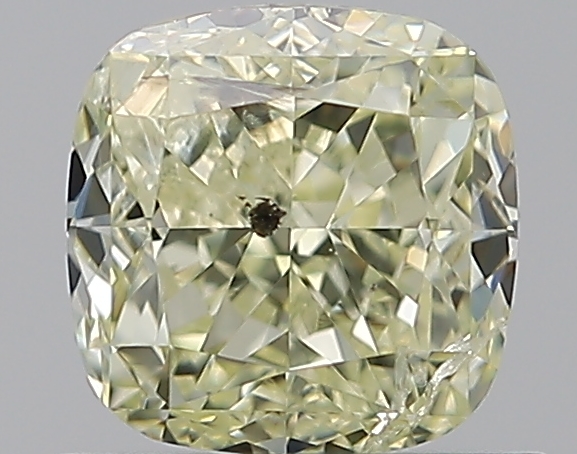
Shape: cushion
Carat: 1.02
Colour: W-X
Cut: EX
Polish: VG
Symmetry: VG
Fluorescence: N
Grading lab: GIA
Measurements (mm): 5.42 x 5.39 x 3.77